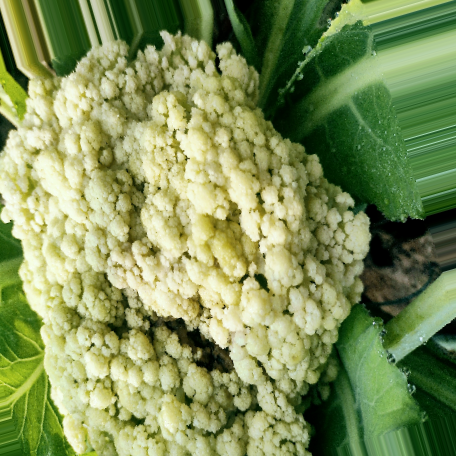
Label: Bacterial spot rot